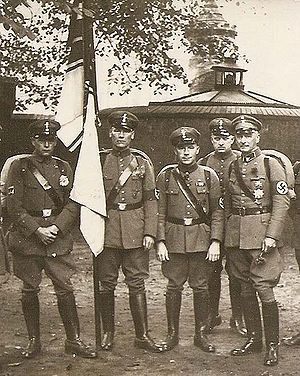
Stahlhelm
Medlemmer af Stahlhelm, Bund der Frontsoldaten fotograferet før en udmarch i 1934. Soldatene er klædt i uniformer fra Kaiserliche Armee, suppleret med nationalsocialistiske emblemer, samt udstyret med Reichskriegs-flaget
Stahlhelm, var en af flere paramilitære organisationer som voksede frem i Weimarrepublikken, efter det tyske nederlag ved 1. verdenskrig. Organisationen var i første række for krigsveteraner fra første verdenskrig, men blev senere også et samlingsted for nazistiske elementer og modstand mod Weimarrepublikken.